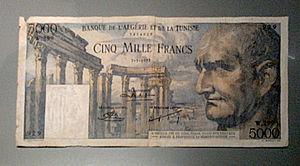
Billet de 5 000 Francs de 1952, Musée de la monnaie - Banque centrale tunisienne - Avenue Mohammed V - Tunis - Vitrine 12 (Royaume Tunisien sous le protectorat de la France)
L'histoire des Juifs en Tunisie sous le protectorat français s'étend de l'instauration du protectorat français de Tunisie le 12 mai 1881 à la proclamation de l'indépendance du pays le 20 mars 1956.